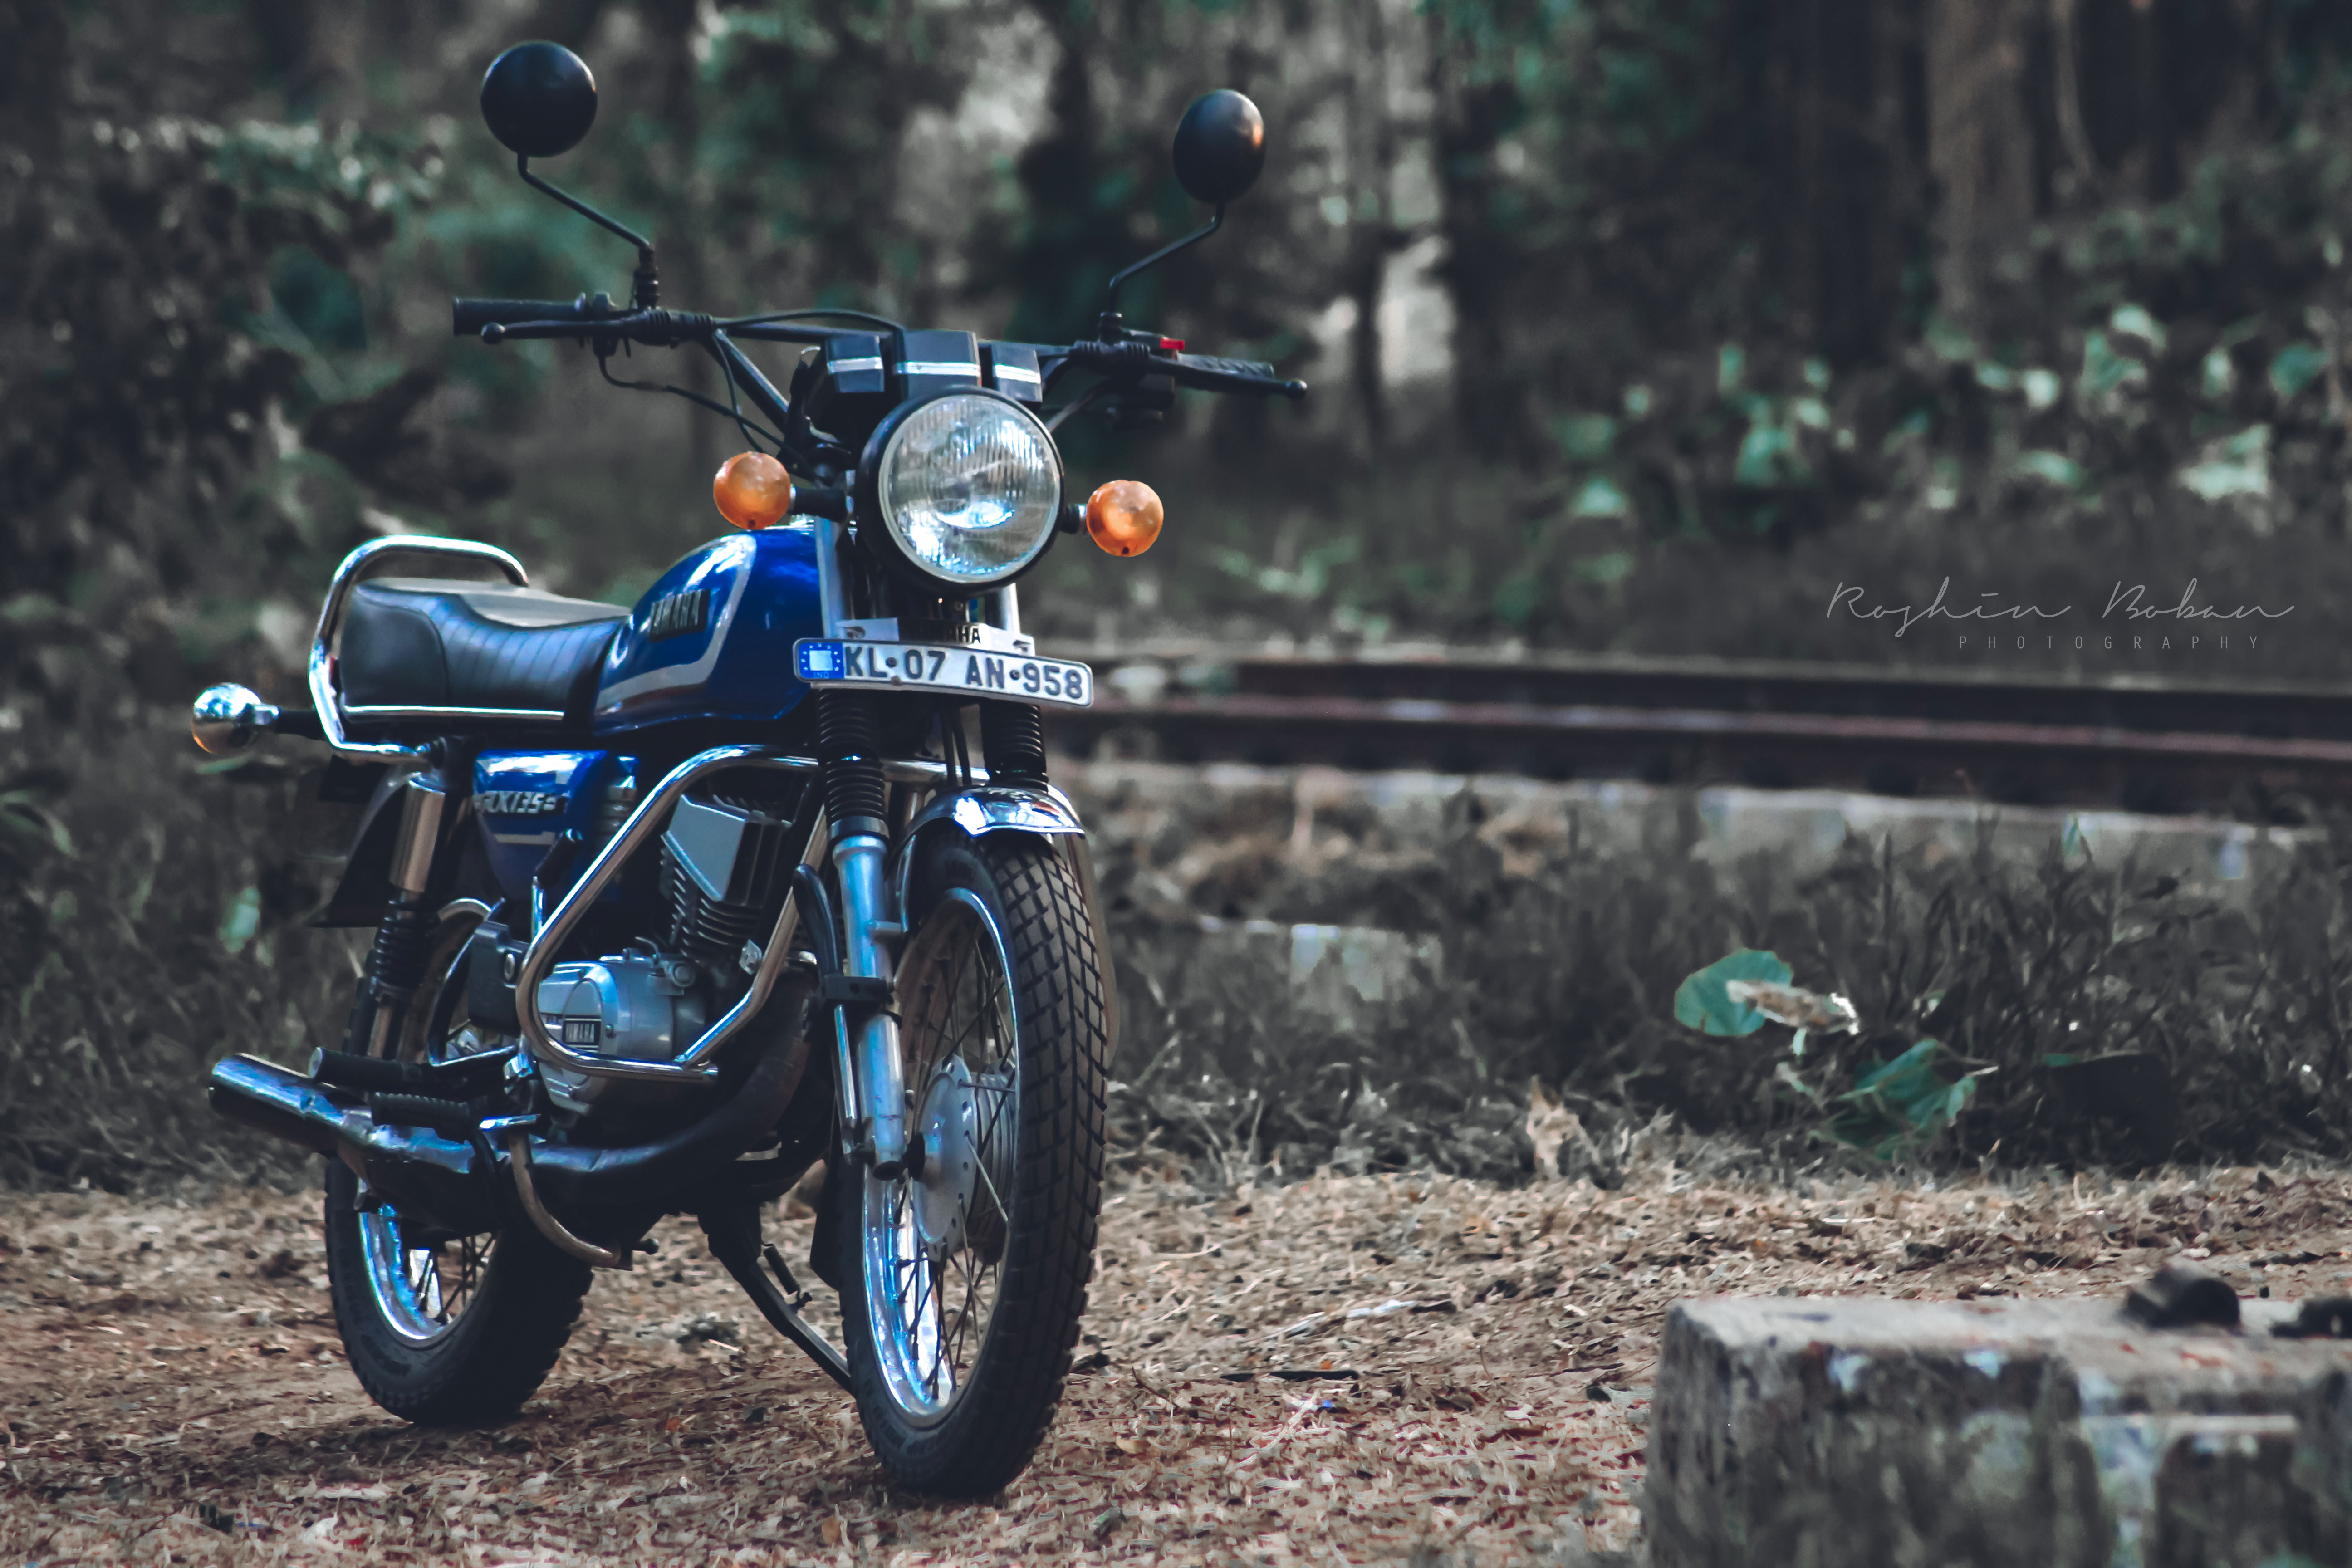
yamaha, rx135, blue, offroad, vehicle, motorcycle, motor vehicle, transport, mode of transport, automotive tire, tree, moped, wheel, car, auto part, off roading, honda, tire, motorcycling, automotive wheel system, adventure, soil, forest, photography, automotive lighting, plant, suzuki, road